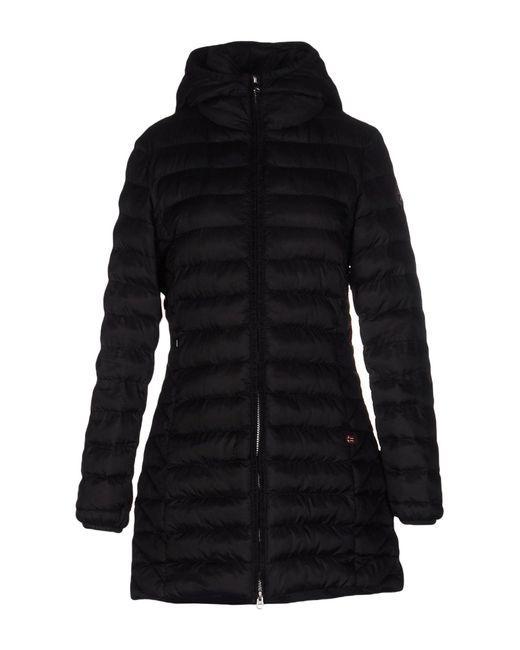
Langer schwarzer Jacker im Puff-Design für Damen